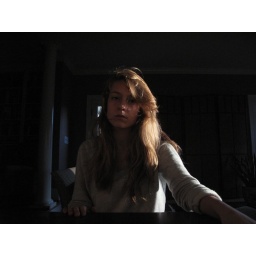
The back of my house is glass and sometimes I sit in the front and watch the light walk away.